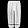
Label: Trouser